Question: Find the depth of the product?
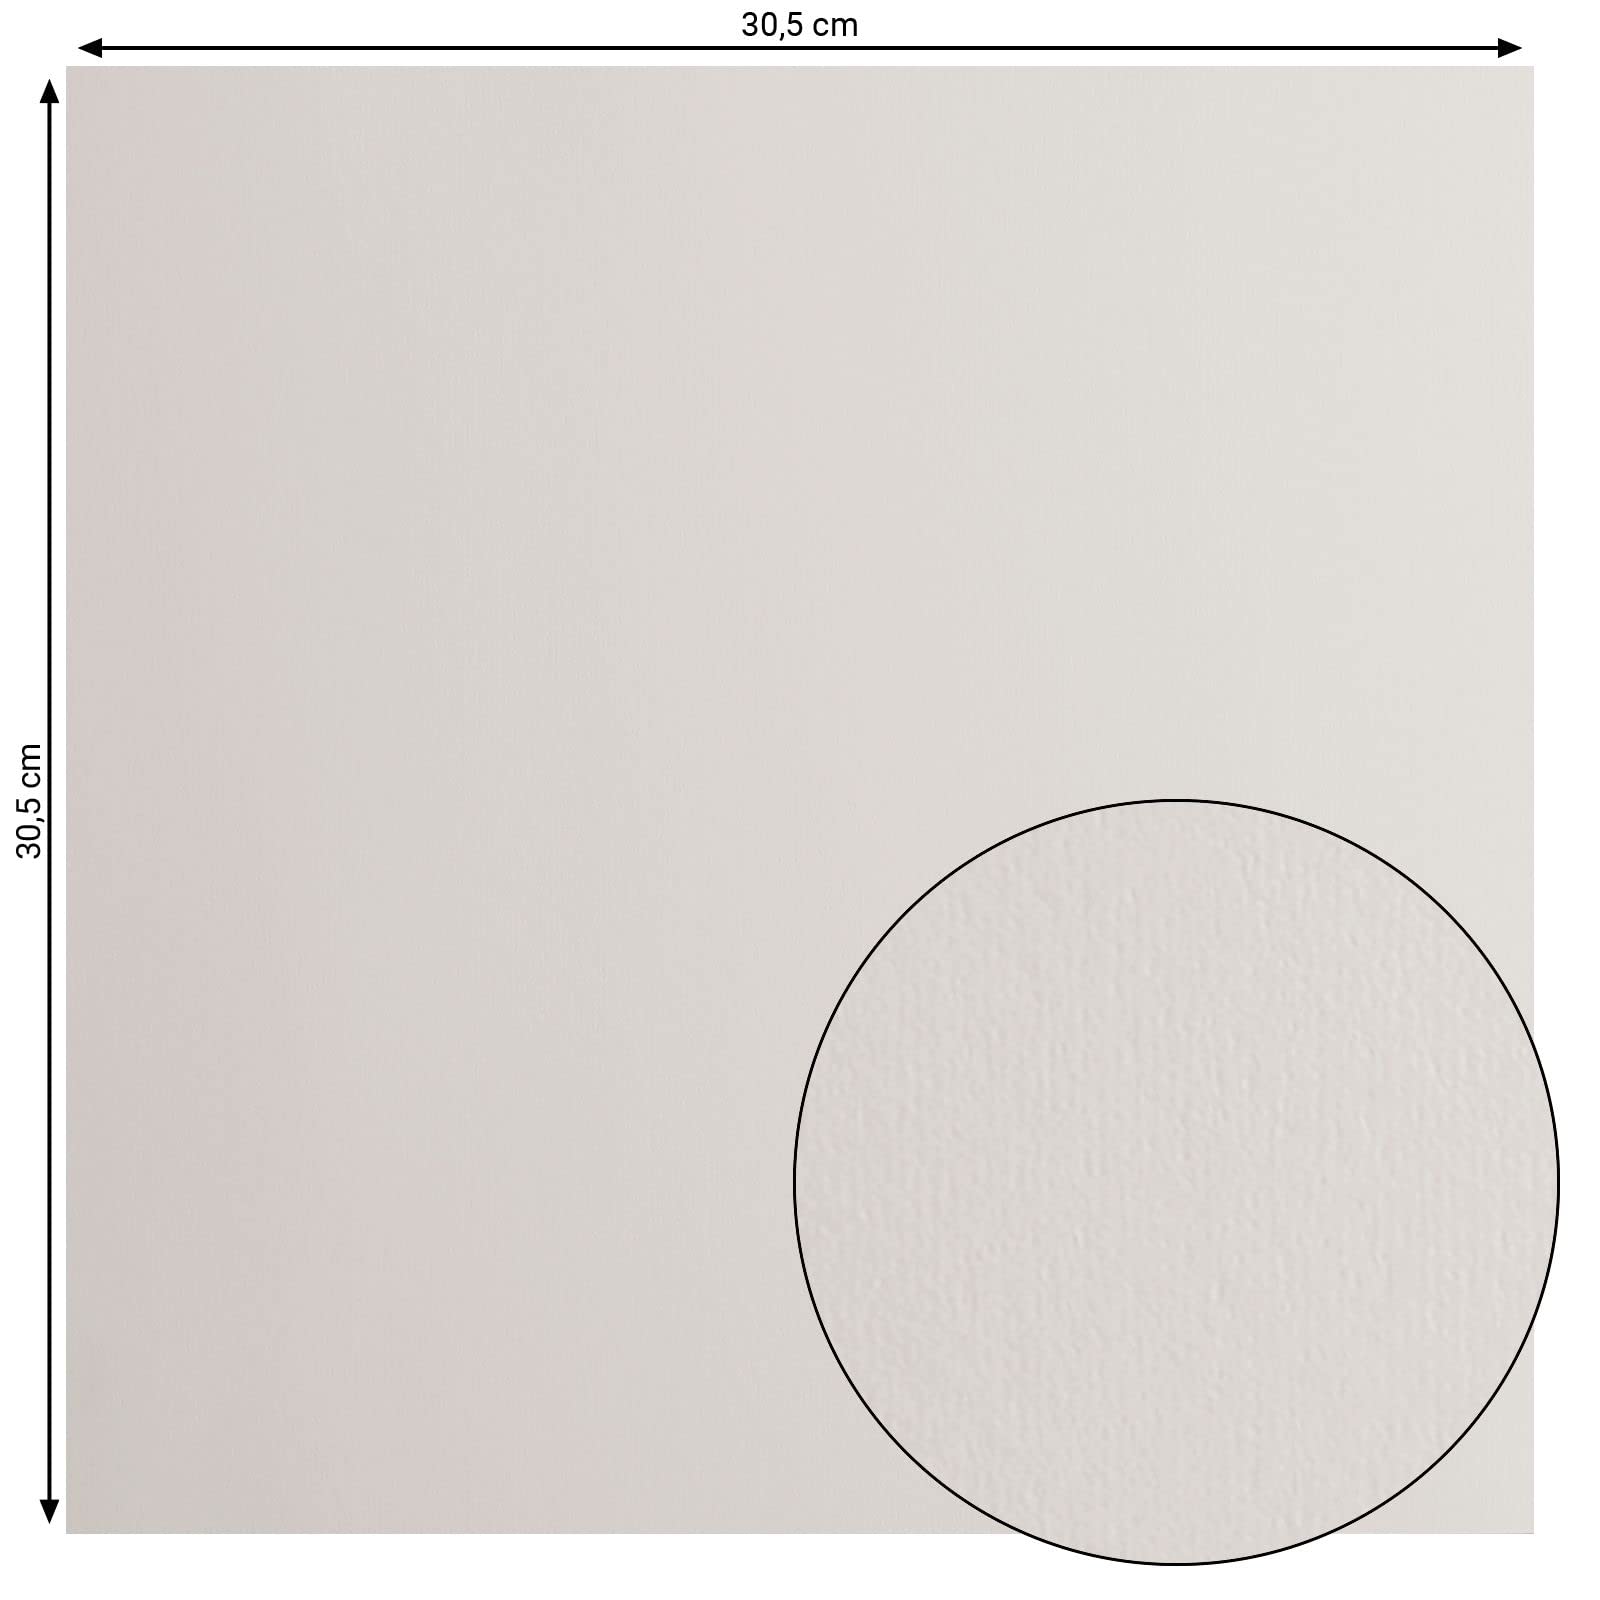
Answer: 30.5 centimetre